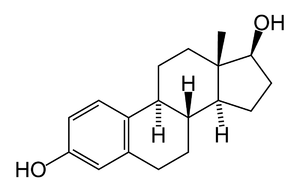
Structure chimique du 1,3,5[10]-estratriène-3,17&#946